Árpád Line

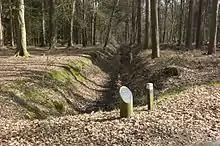
Typical anti-tank trench. A similar design were used in the Árpád Line.

The main method of this type of field fortification was to close potential vehicular transport and attack routes with multiple anti-tank ditches, hedgehogs, dragon's teeth and mine fields. These obstacle-zones are followed by a quite small but peculiarly complex system of ditches and barbed wire obstacles, which protects the anti-tank barrier against sappers, bridge-layer tanks and engineer teams. The semi-mobile engagement is the main point, soldiers fight in open firing positions, bunkers served as only shelters during bombardment. Thus, it is possible to quickly reallocate soldiers between the points of defense (manpower not locked in pillboxes), and counterattacks feasible by defense force. This type of defensive line required 5-10 times less manpower and concrete per kilometer than the Maginot or Siegfried Lines, with equal (or more) effectiveness; but far more imagination was required from the builders because every part of the line had an inevitably unique design, adapted to local conditions.